Christine Lambrecht

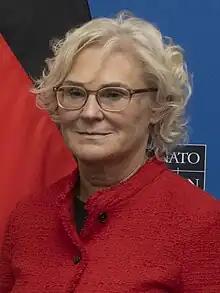
Lambrecht in 2022

Christine Lambrecht (born 19 June 1965) is a German senior politician of the Social Democratic Party (SPD) who served as the German Federal Minister of Defence in the government of Chancellor Olaf Scholz, from 2021 to 2023. In Chancellor Angela Merkel's administration, Lambrecht previously served as Minister of Justice and Consumer Protection (2019–2021), Minister for Family Affairs (2021) and as one of two Parliamentary State Secretaries at the Federal Ministry of Finance (2018– 2019). She previously held various roles within the SPD Parliamentary Group, including as a Deputy Leader (from 2011 to 2013) and from December 2013 to September 2017 as first parliamentary secretary of the SPD parliamentary group.